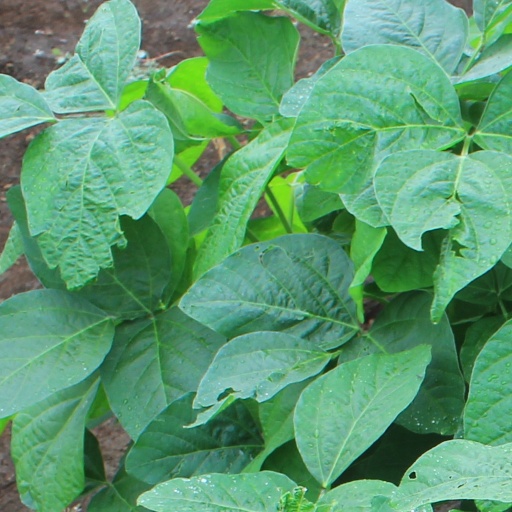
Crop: soybean